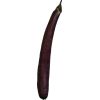
Label: Eggplant long 1